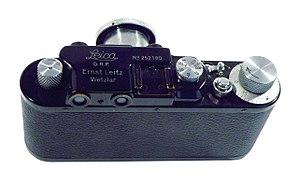
Appareil photo Leica II Numéro de série 252 180, modèle de 1937.